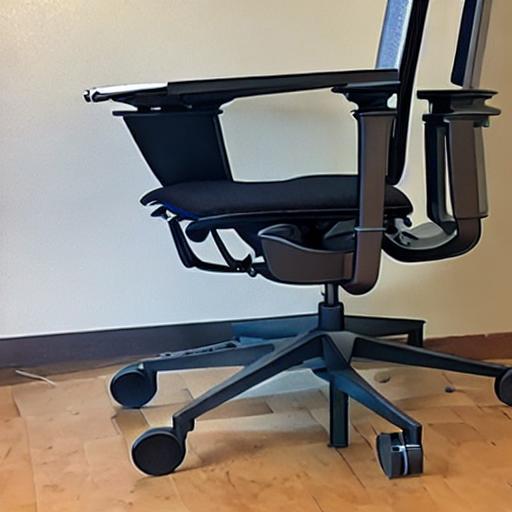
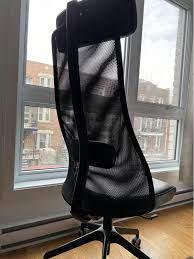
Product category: items_chair
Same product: no